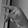
ASL letter: P